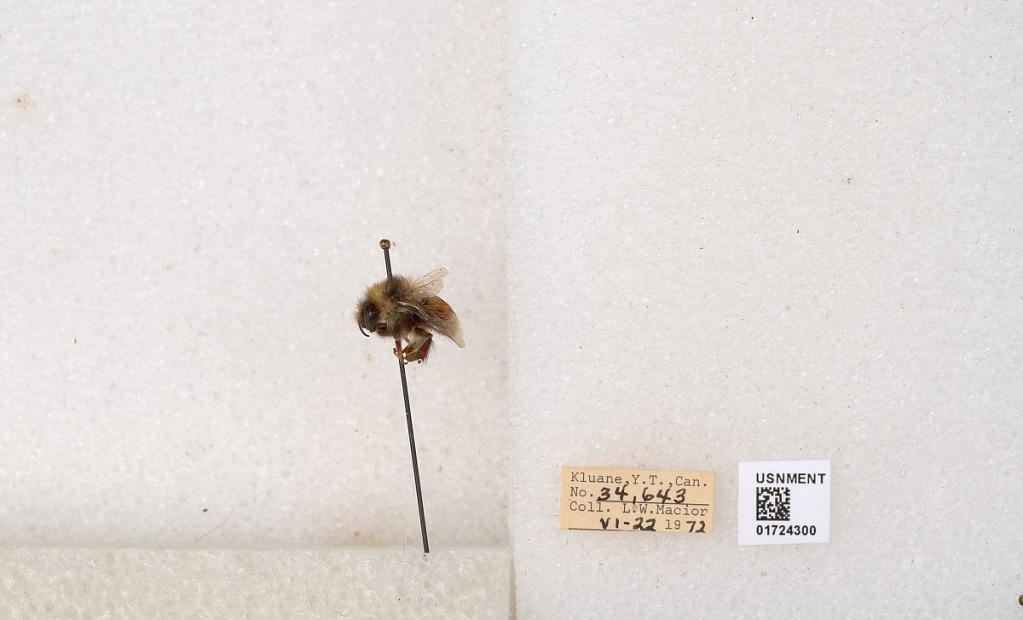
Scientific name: Bombus (Pyrobombus) sylvicola Kirby
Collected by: L. Macior
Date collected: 1972-6-22
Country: Canada
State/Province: Yukon Territory
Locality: Kluane National Park and Reserve
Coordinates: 60.7493, -139.504